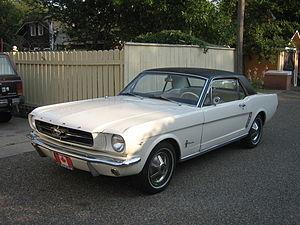
Ford est un constructeur automobile américain, basé à Dearborn, une banlieue de la ville de Détroit, dans le Michigan.